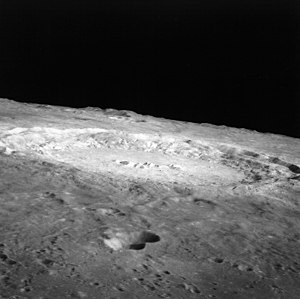
Copernicus (månekrater) / Satellitkratere
Krateret set fra Apollo 12.
Copernicus er et stort nedslagskrater på Månen, beliggende i den østlige del af Oceanus Procellarum på Månens forside. Dets alder anslås til omkring 800 millioner år og danner udgangspunkt for klassificeringen af kratere, der dannedes i perioden Copernican ved at udvise et tydeligt strålesystem.